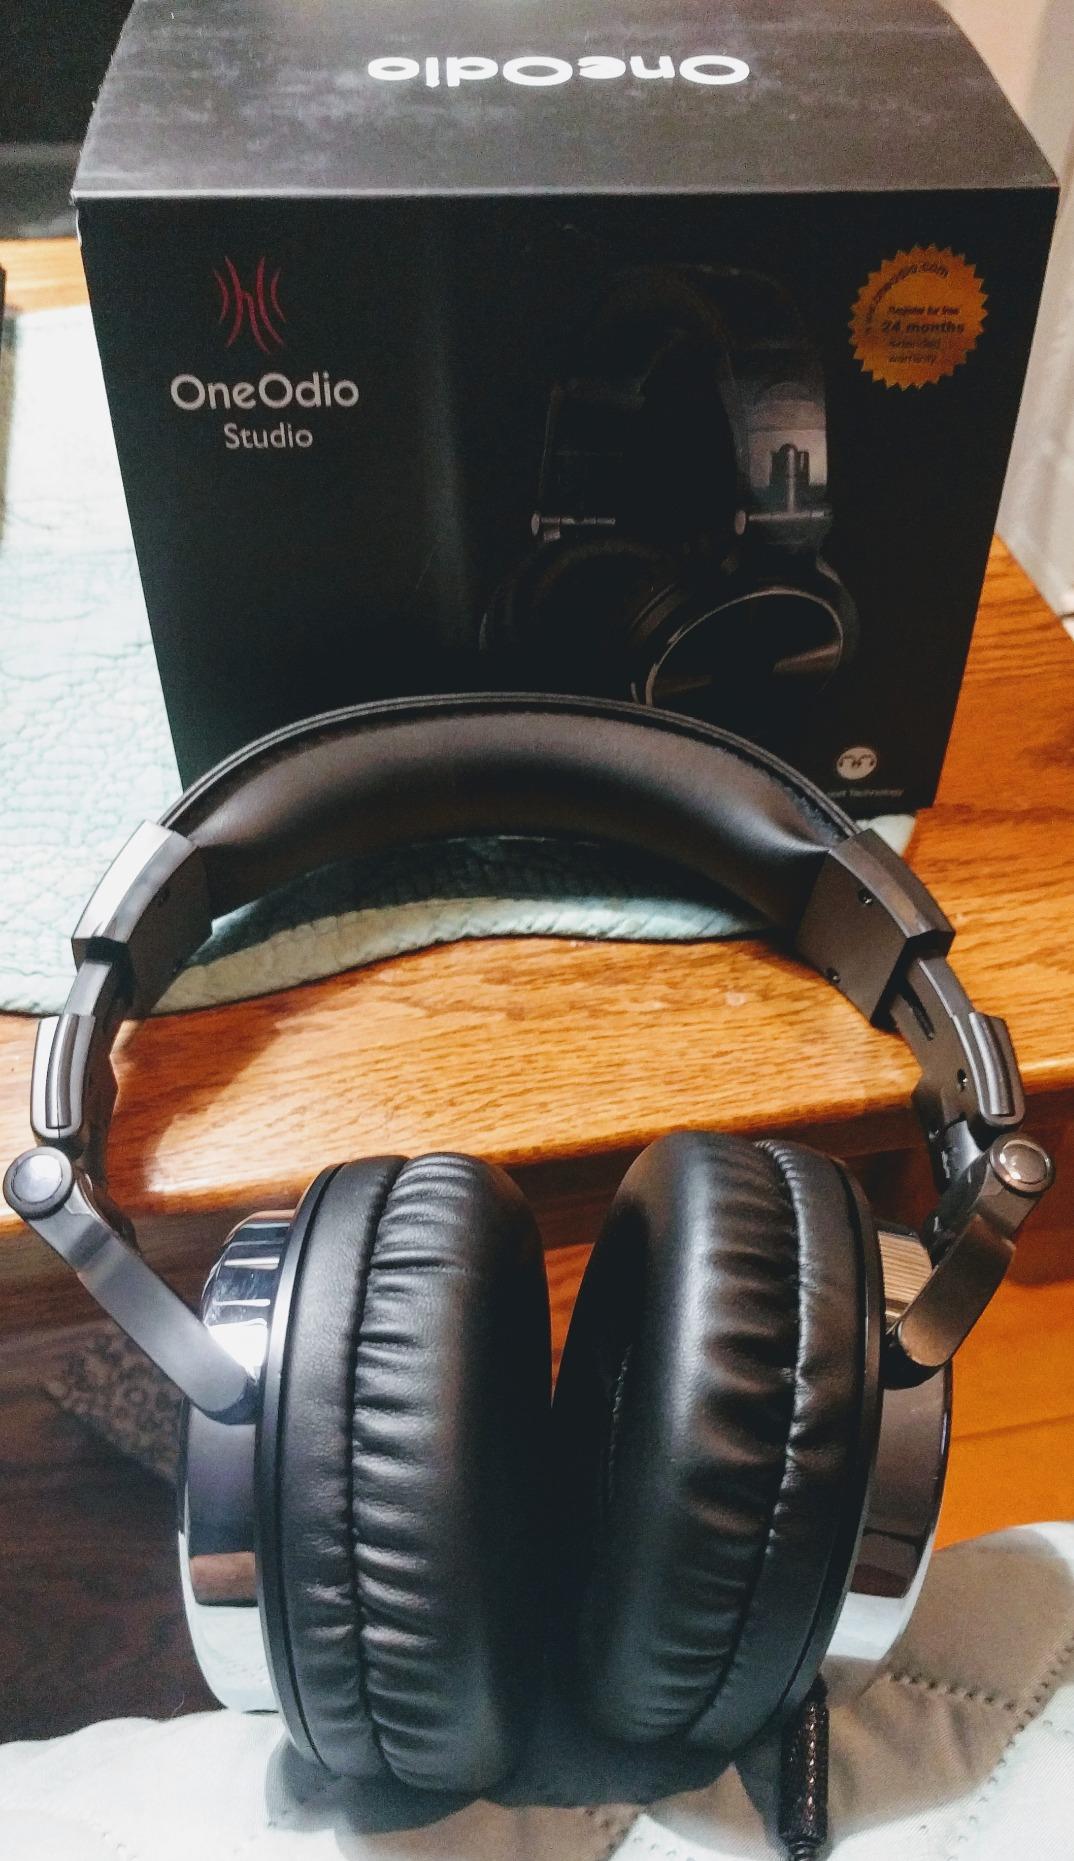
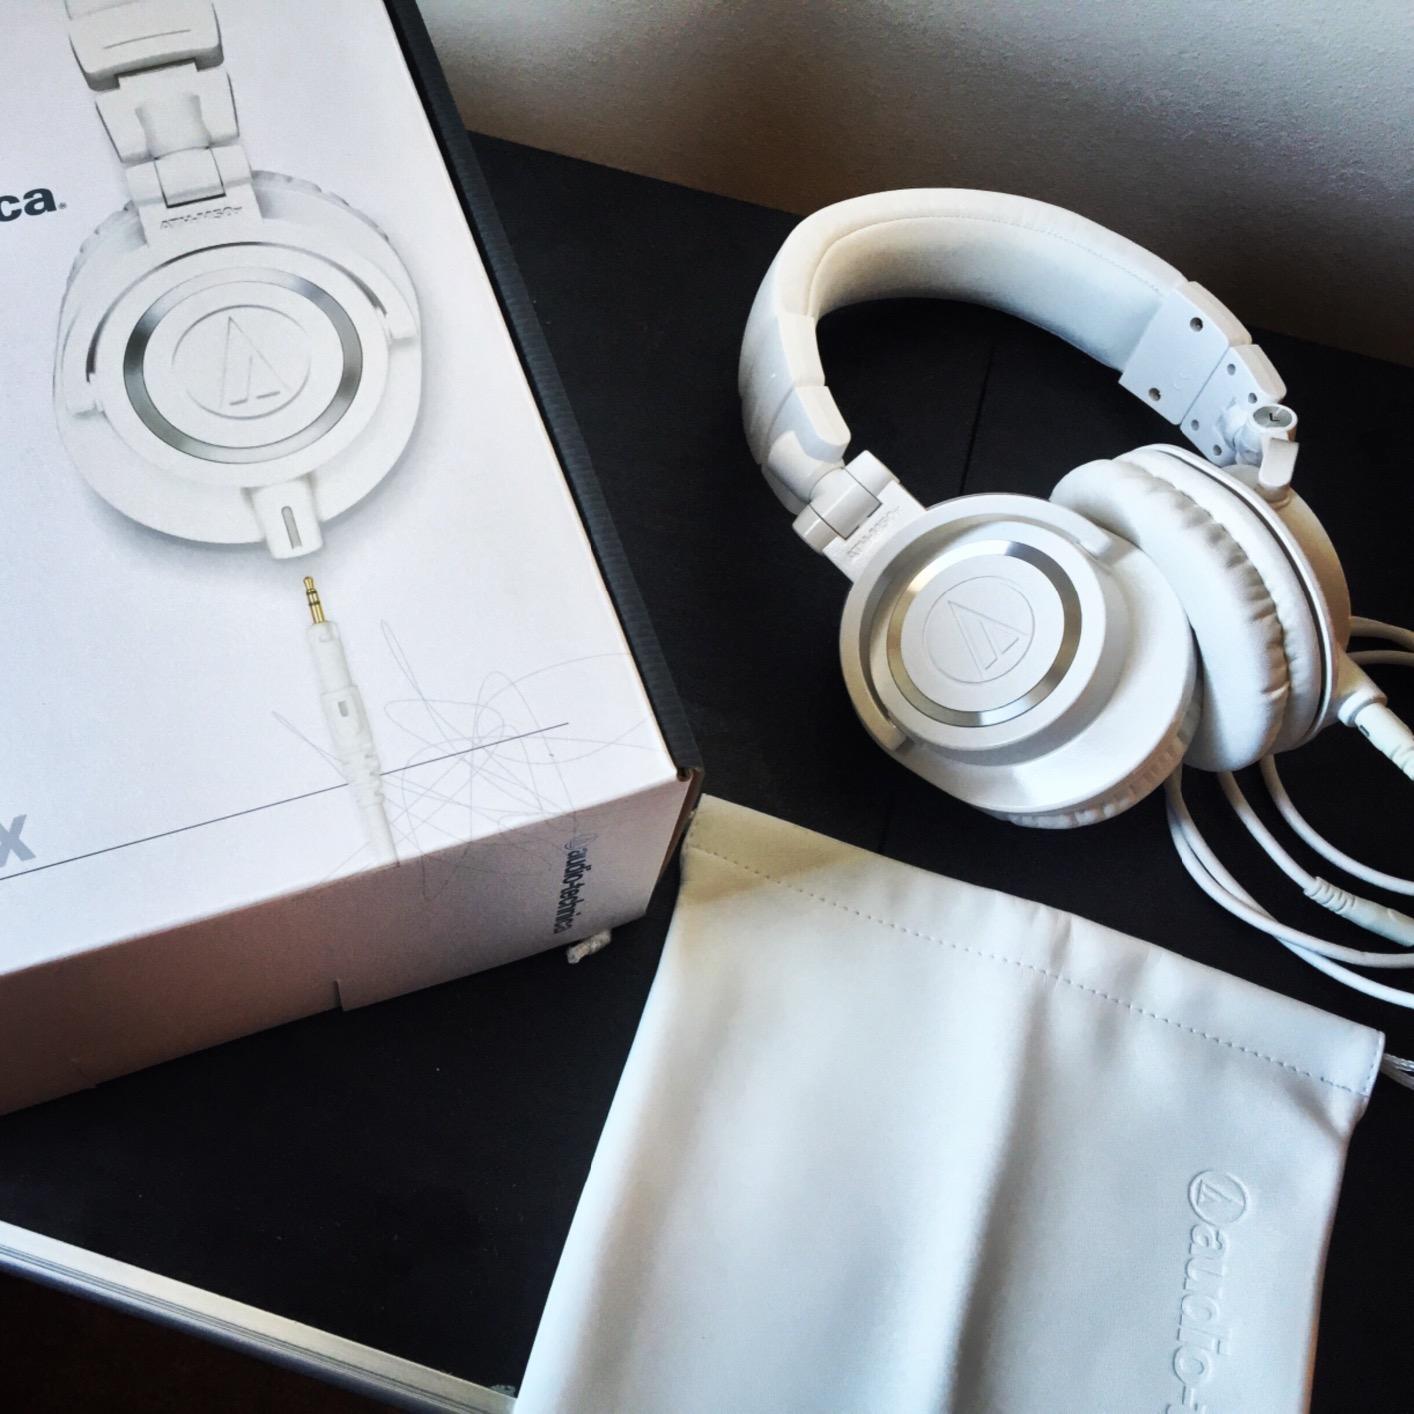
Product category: headphones
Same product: no